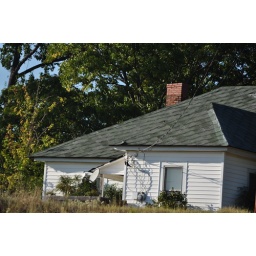
This house set on a hill, surrounded by trees and grasses, always looks a little lonely to me.